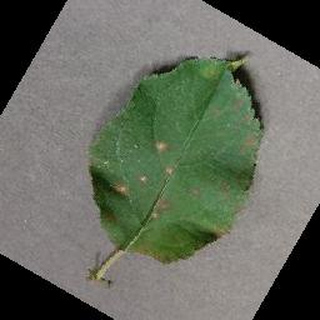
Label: apple_cedar_apple_rust